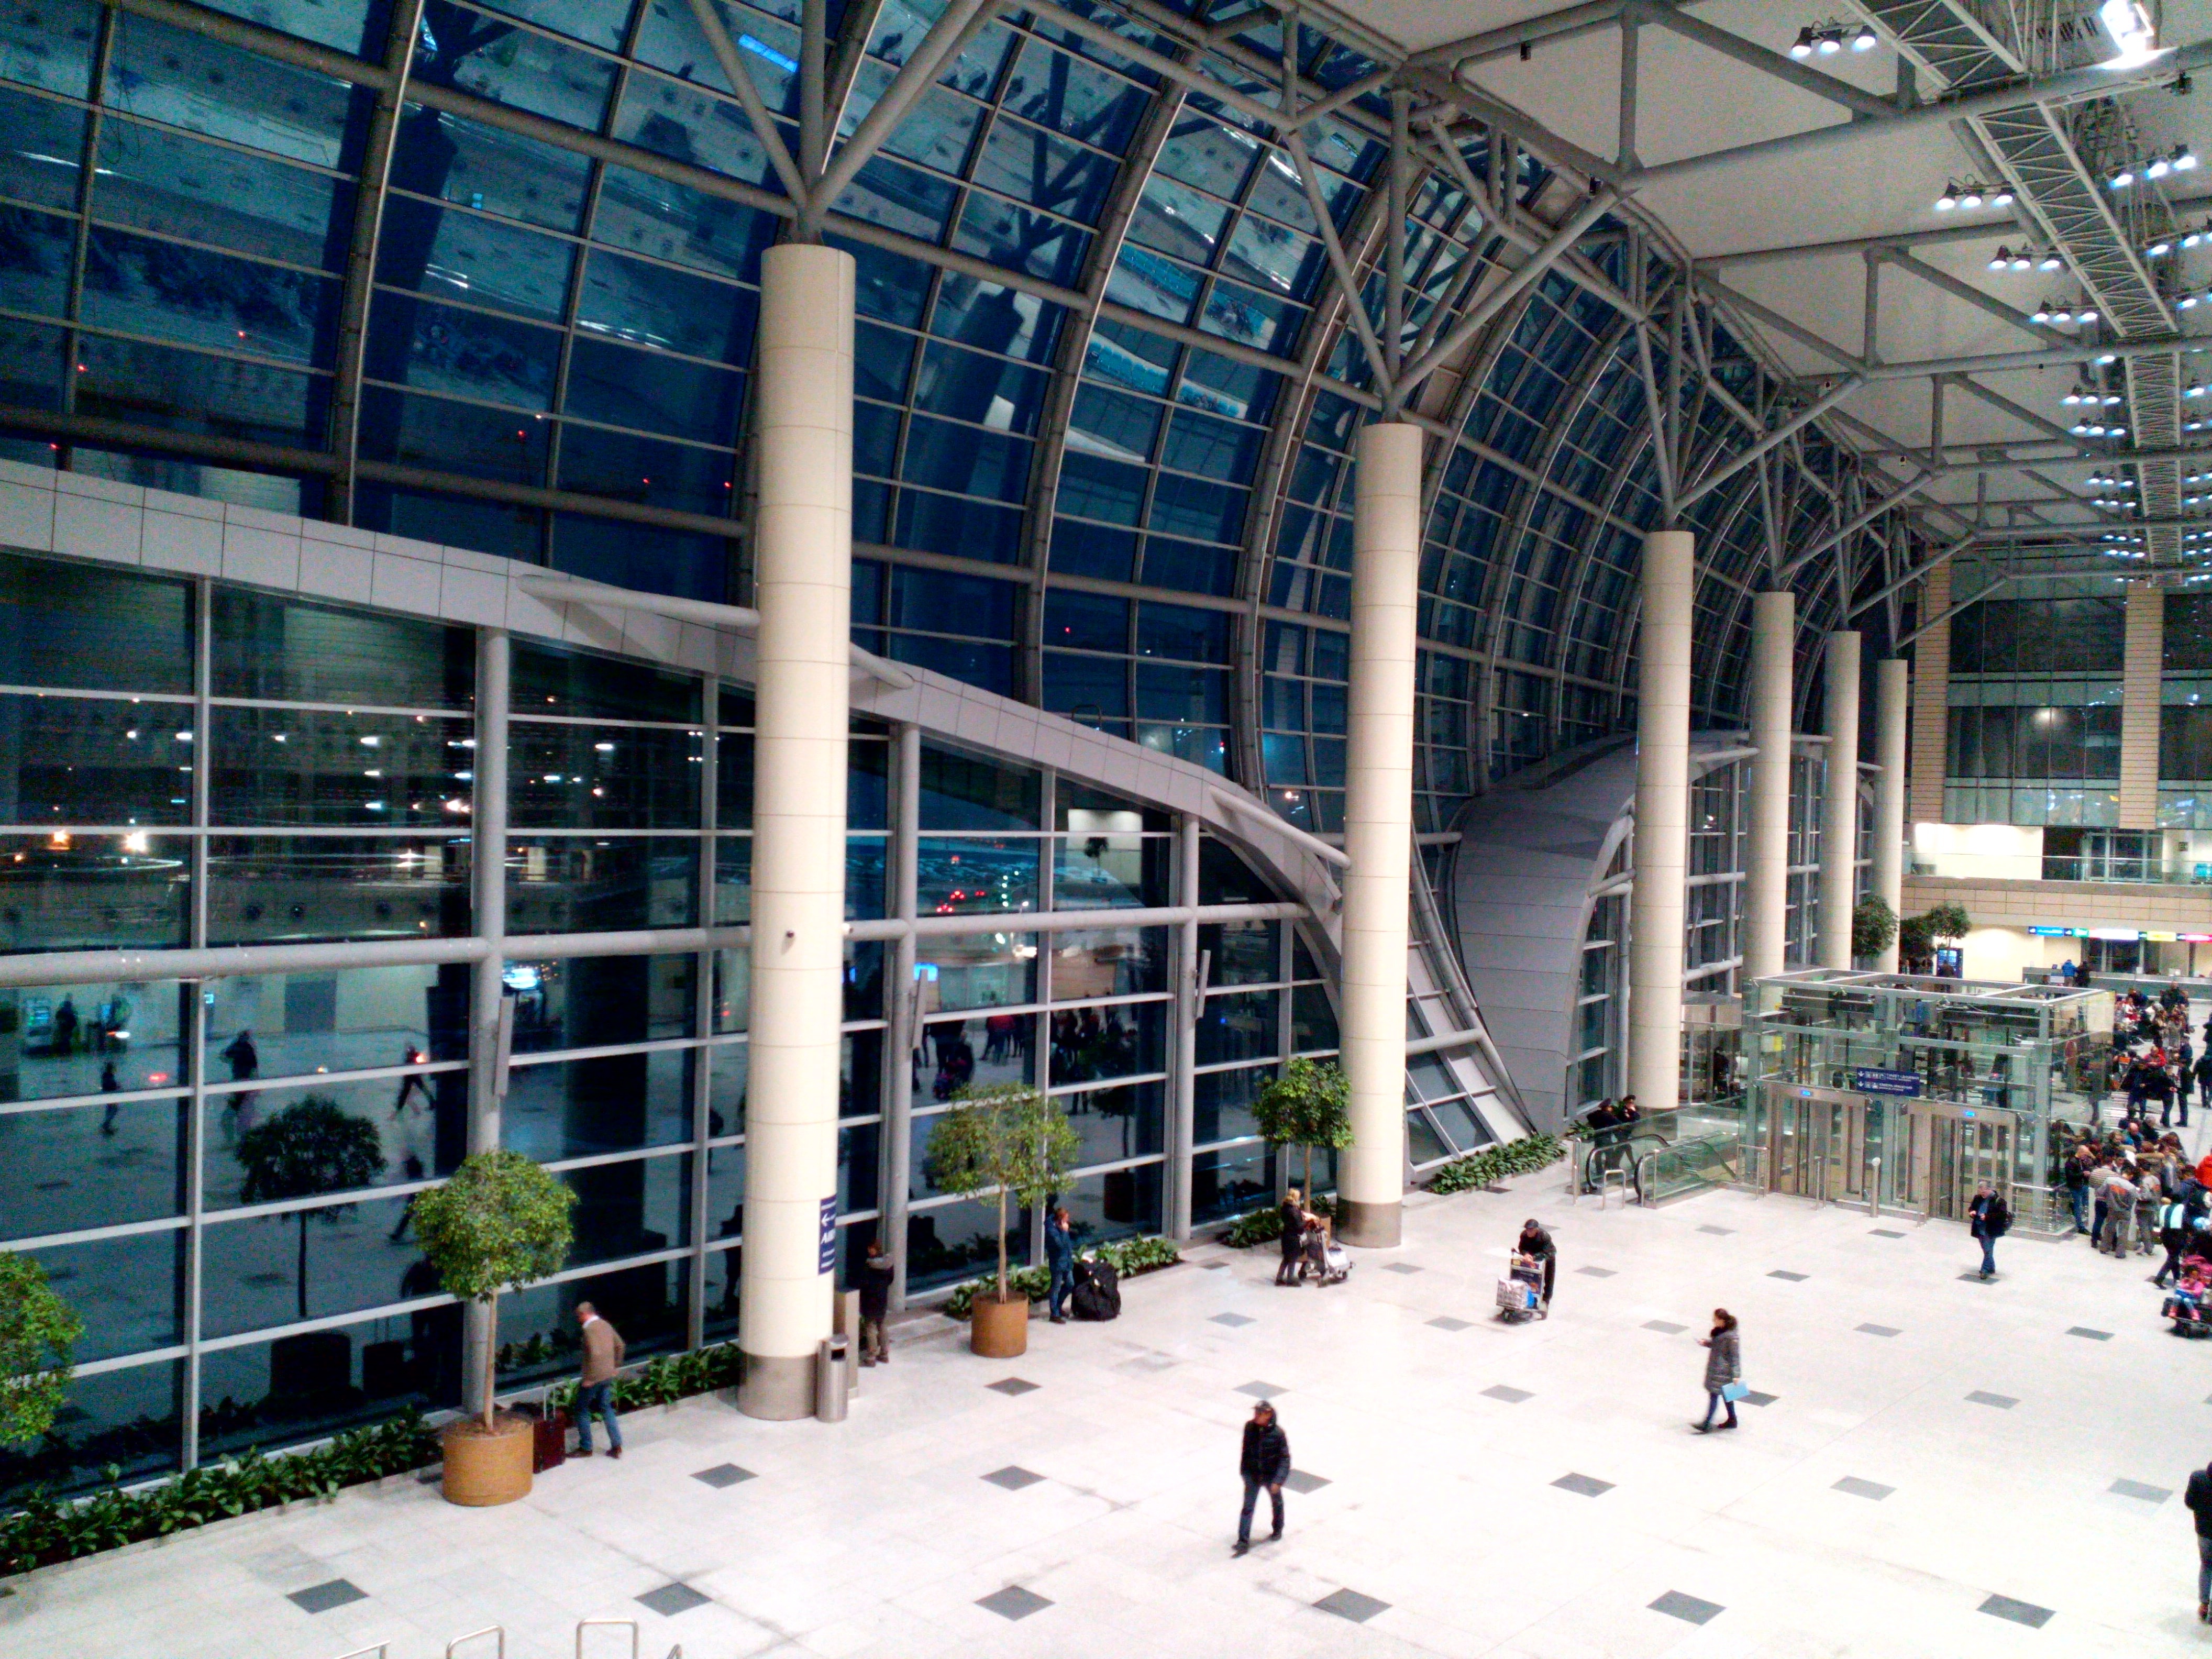
architecture, building, plaza, facade, airport terminal, arena, headquarters, sport venue